Nessana

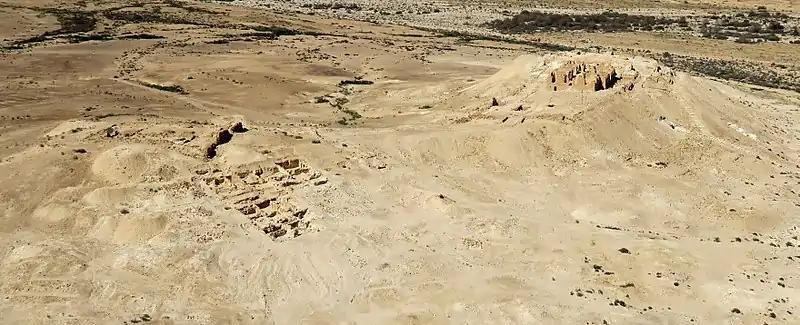
Nitzana (Nabataean city) - aerial view

In January 2021, archaeologists from the Israel Antiquities Authority (IAA) announced the discovery of a tombstone dating back 1,400 years with a Greek inscription by an employee of the Israel Nature and Parks Authority at Nitzana National Park in the Negev desert. On the Christian woman's stone named Maria, these words were written: 'Blessed Maria who lived an immaculate life'.